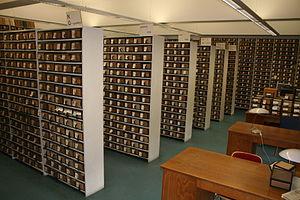
Le Thesaurus Linguae Latinae est un dictionnaire unilingue de la langue latine, qui couvre toute la latinité depuis ses débuts jusqu'à Isidore de Séville. Le projet a débuté en 1893, à l'initiative d'Eduard Woelfflin, assisté par Friedrich Leo à Göttingen et Franz Bücheler à Bonn. En 1899, après la fin des travaux préliminaires, l'Institut Thesaurus Linguae Latinae de Munich a été mis en place. Il a son siège social à Munich à l'Académie bavaroise des sciences.